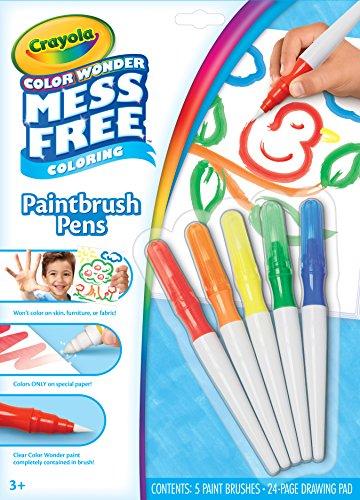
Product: Crayola Color Wonder Mess Free Paintbrush Pens & Paper, Painting for Kids, Gift
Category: Toys & Games | Arts & Crafts | Drawing & Painting Supplies | Paints | Watercolor Paint
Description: Color Wonder paint set: this Mess free paint set for kids includes 24 pages of specially formulated color Wonder painting paper along with 5 painting pens in red, orange, green, Yellow, and blue.
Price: $9.99
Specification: ProductDimensions:0.9x9x12.5inches|ItemWeight:10.2ounces|ShippingWeight:10.4ounces(Viewshippingratesandpolicies)|DomesticShipping:ItemcanbeshippedwithinU.S.|InternationalShipping:ThisitemcanbeshippedtoselectcountriesoutsideoftheU.S.LearnMore|ASIN:B077Y55MGR|Itemmodelnumber:75-2023|Manufacturerrecommendedage:36months-10years